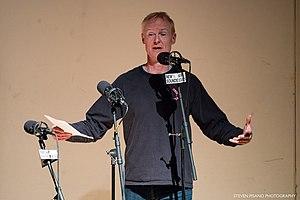
John Schaefer, né en 1959 dans le quartier du Queens à New York aux États-Unis, est un animateur et producteur de radio américain, qui a créé et anime depuis plusieurs décennies deux émissions quotidiennes sur la station WNYC : New Sounds et Soundcheck.